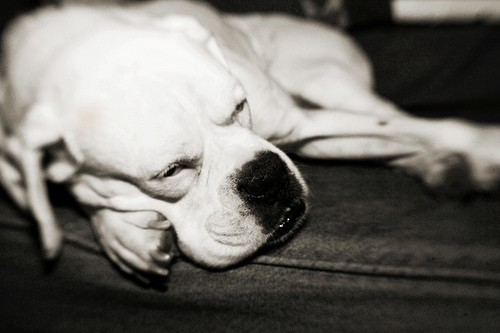
Animal: dog
Breed: boxer